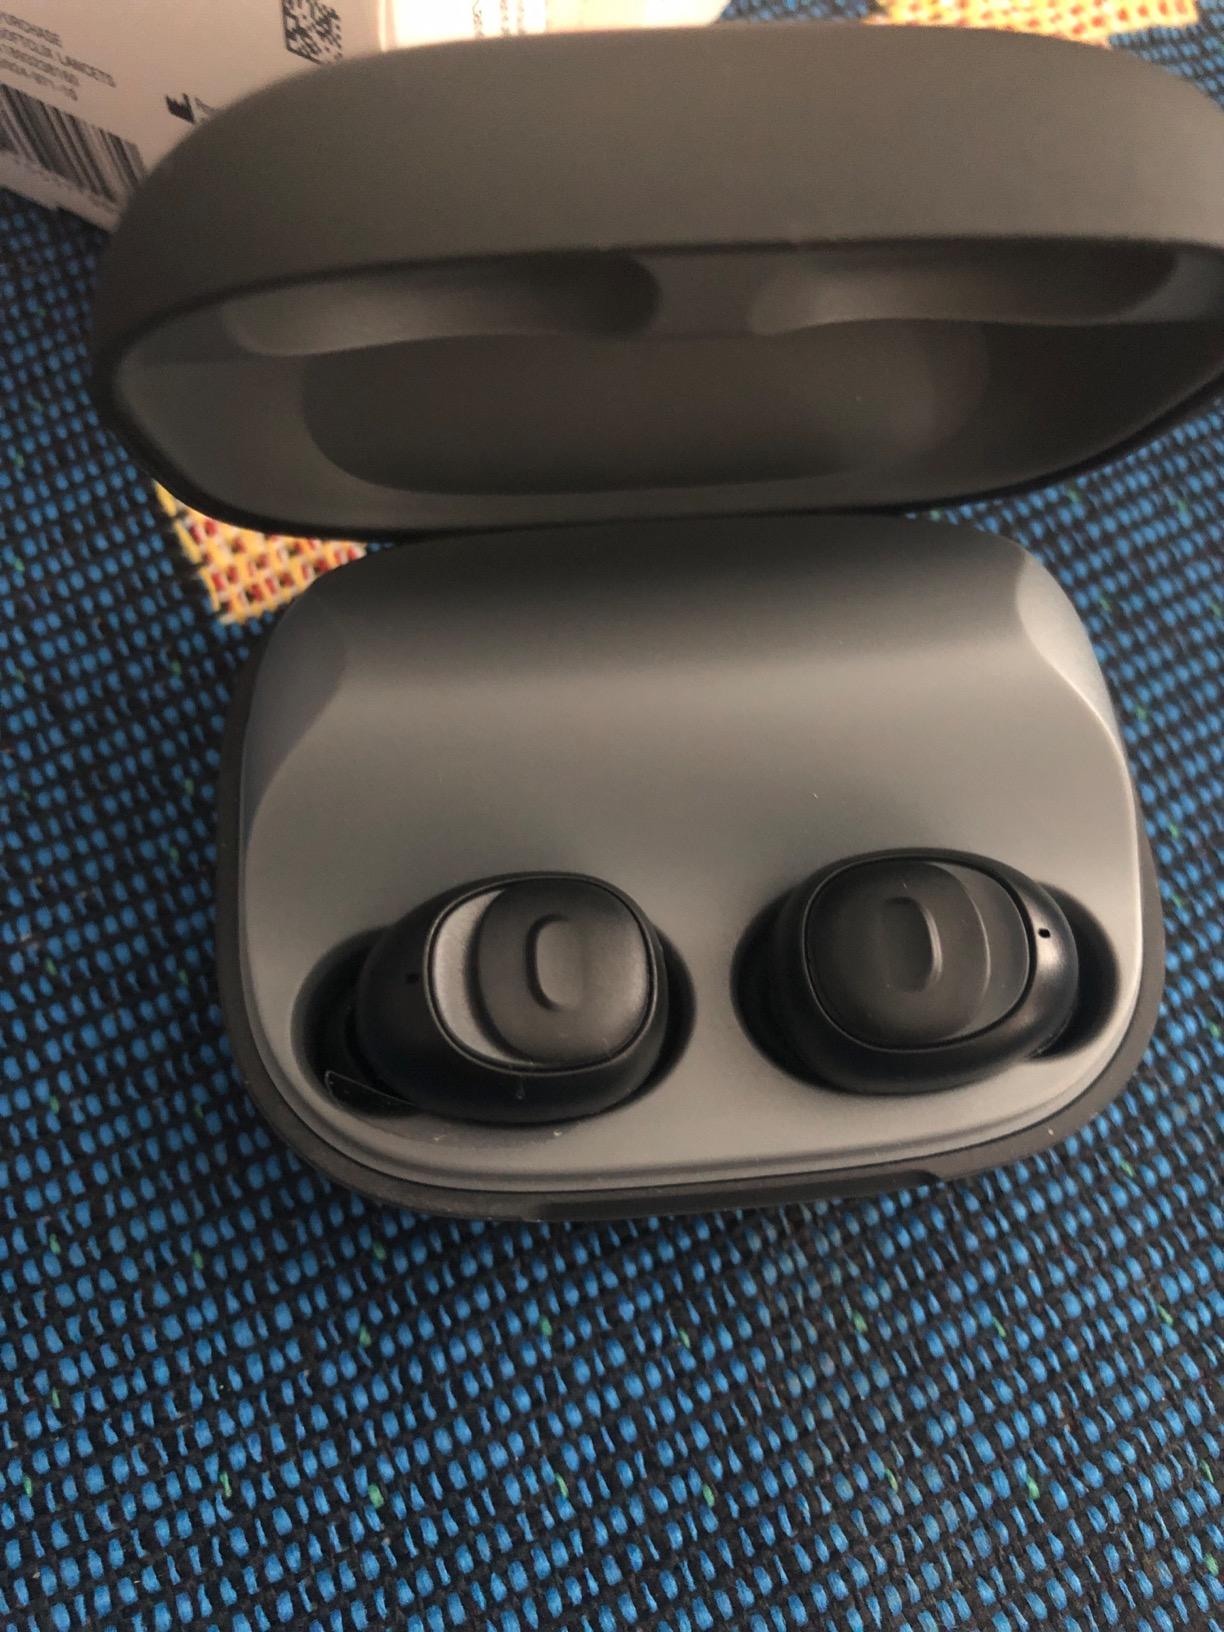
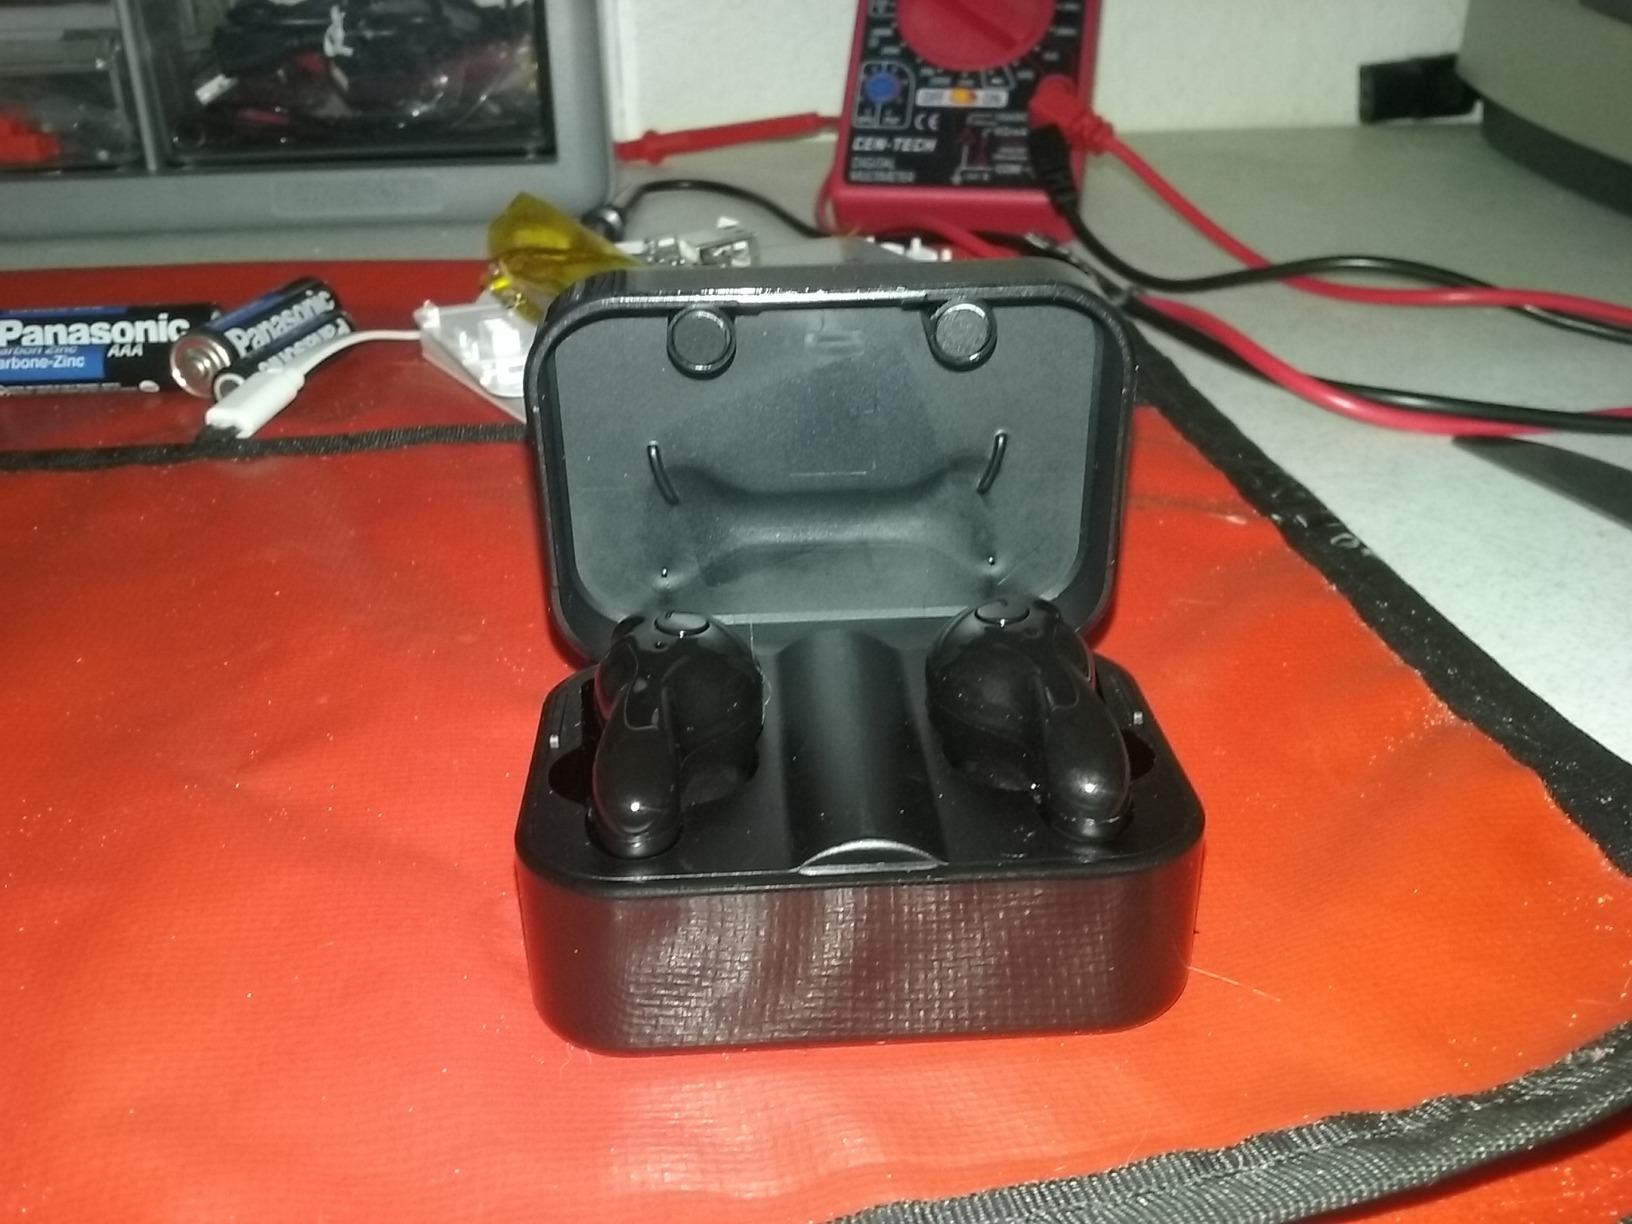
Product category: earbuds
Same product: no